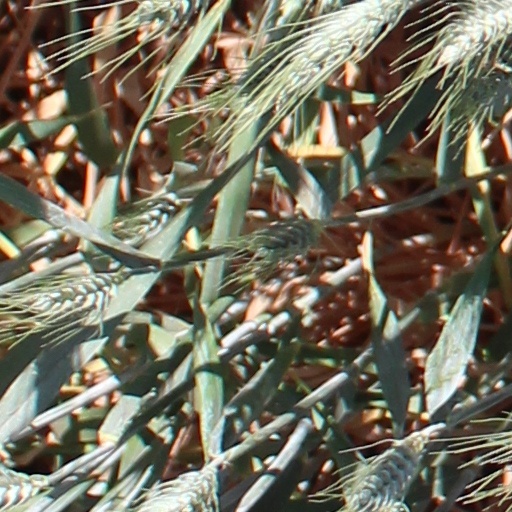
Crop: wheat